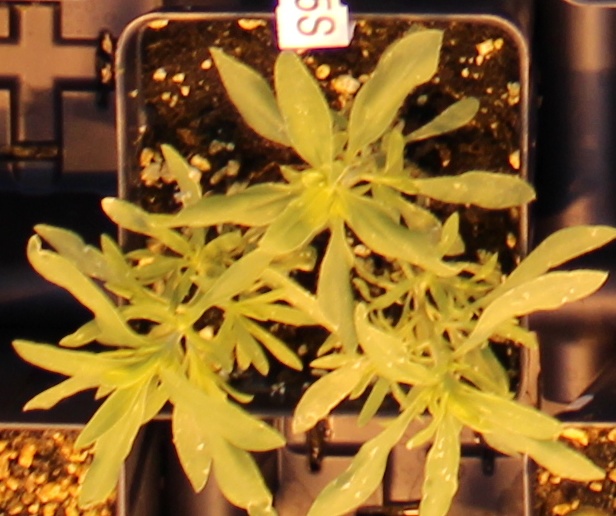
Label: Kochia